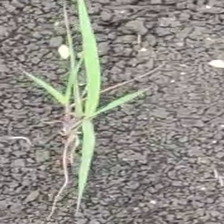
Weed species: Digitaria_SP_(Digitaria Sanguinalis )